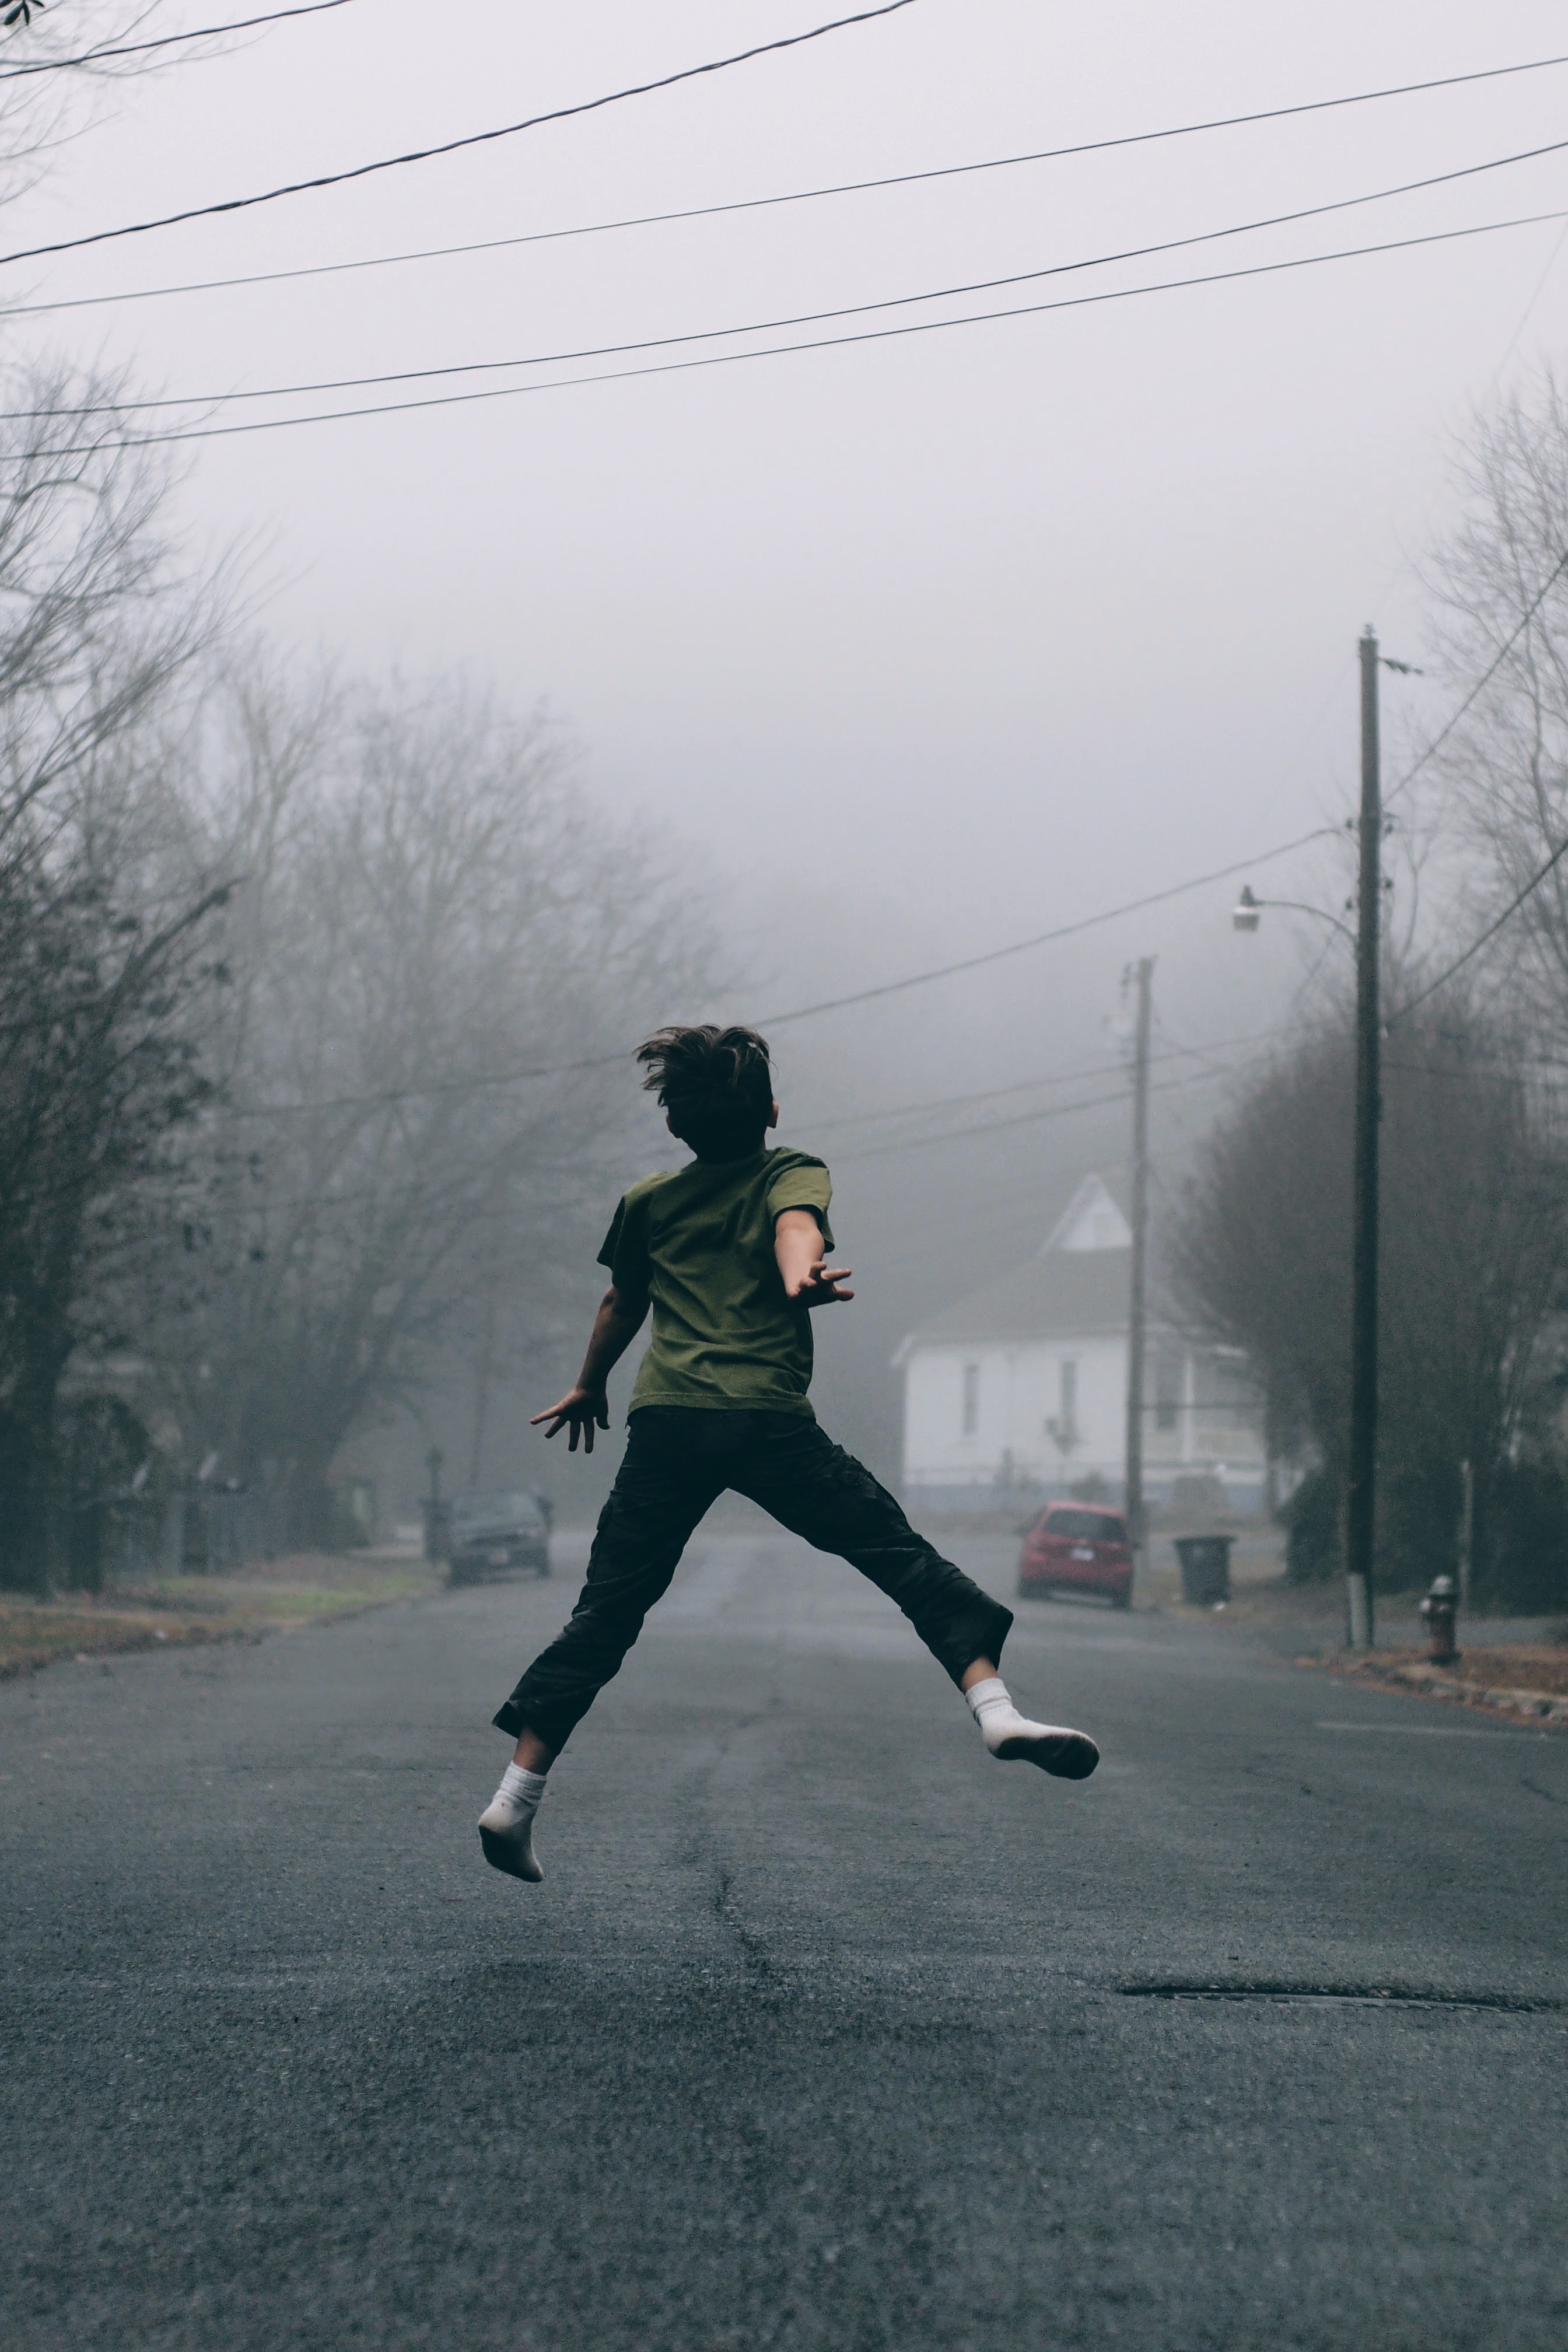
snow, winter, weather, black, extreme sport, season, footwear, atmospheric phenomenon